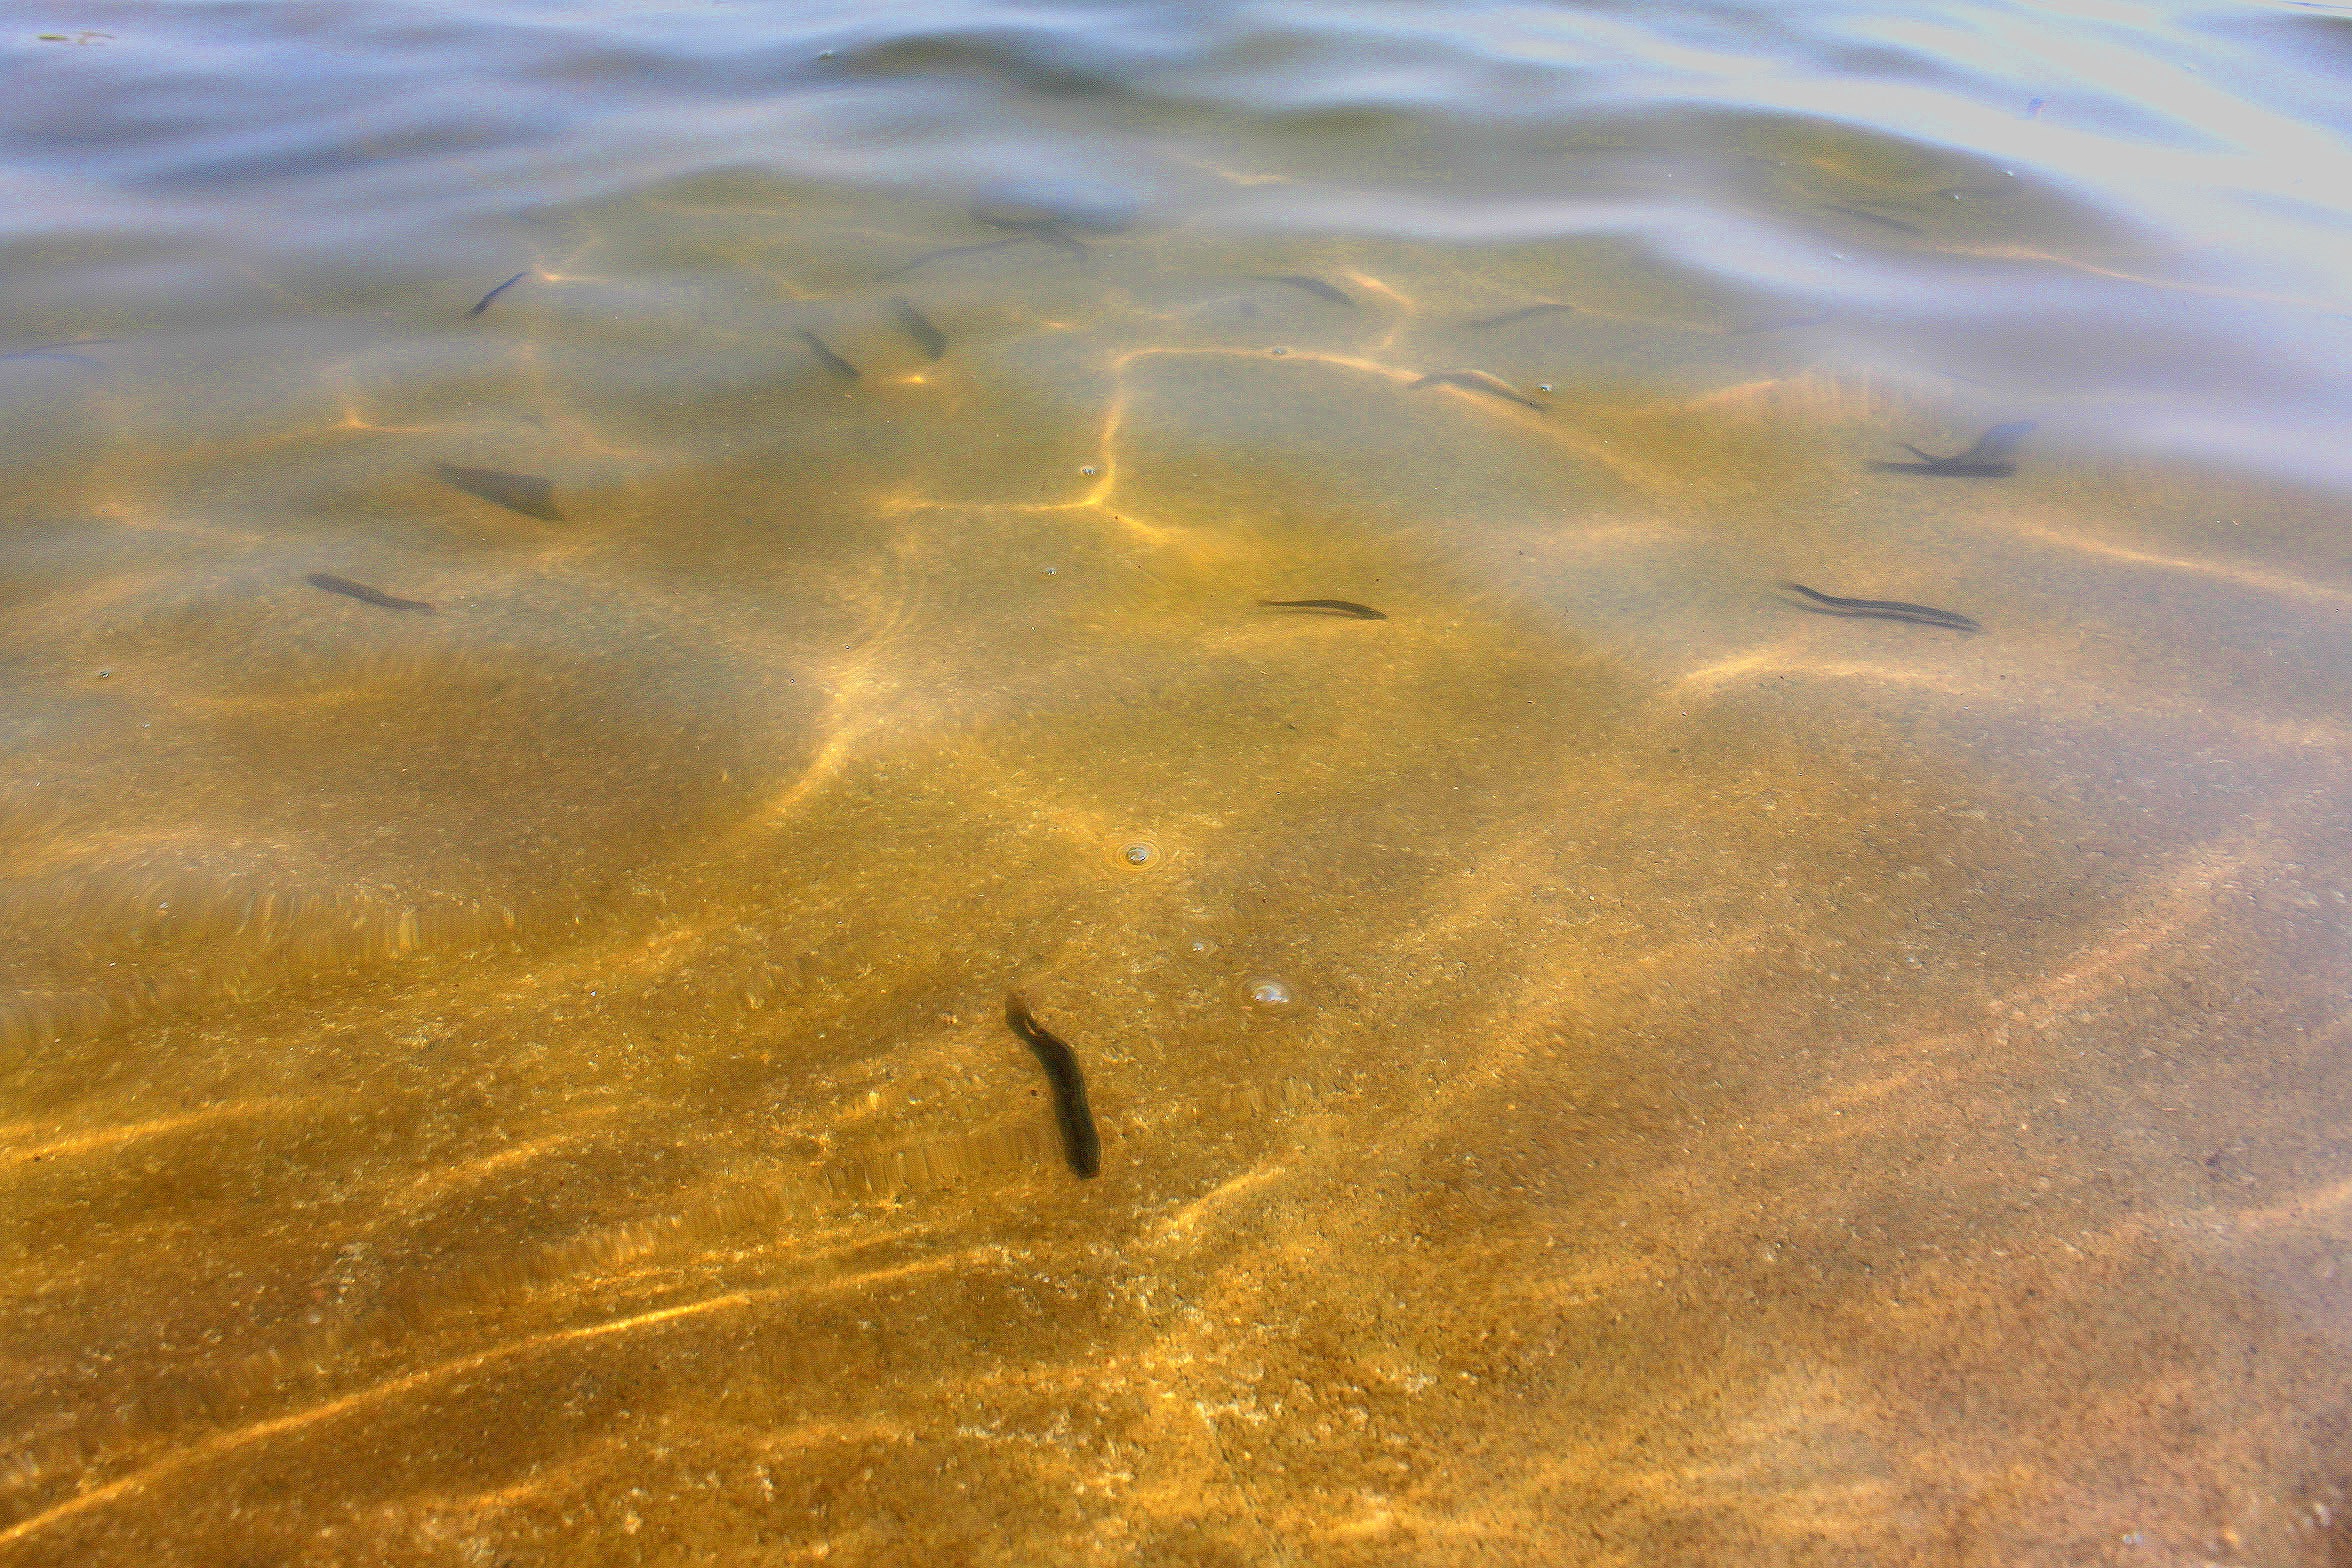
sea, coast, water, sand, ocean, horizon, light, cloud, sunrise, sunlight, morning, shore, wave, ripple, pond, reflection, fish, material, crystal clear, mudflat, loach, wave optics